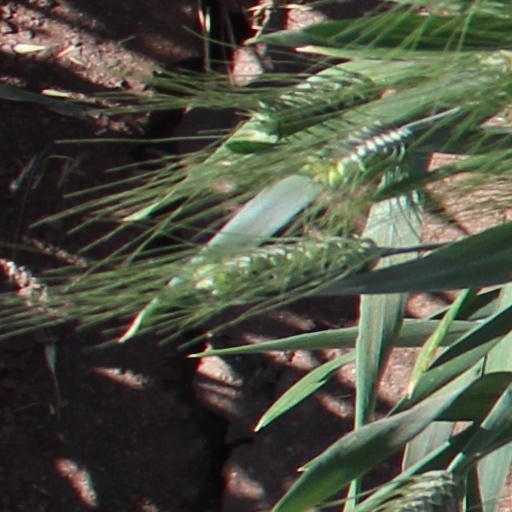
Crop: wheat